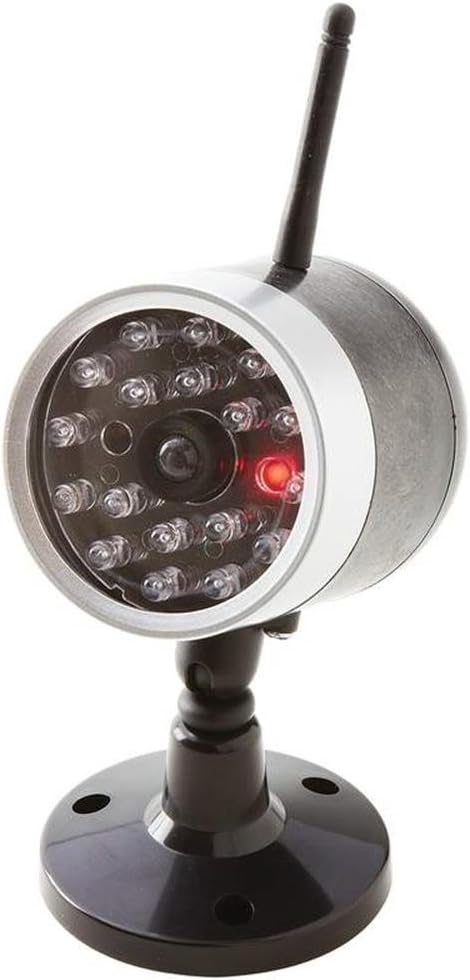
Mitaki-Japan ELCAMERA7 Wireless Mock Security Camera
Category: Tools & Home Improvement
This gorgeous Mitaki-Japan Wireless Mock Security Camera has the finest details and highest quality you will find anywhere! Mitaki-Japan Wireless Mock Security Camera is truly remarkable. Product Details: Condition: Brand New Item SKU: SS-BNF-ELCAMERA7 Dimensions: H: 2. 5 x W: 3 x D: 4. 5 ()
Features: Perfect purchase for a gift | Great craftmanship | Measurement: H: 2. 5 x W: 3 x D: 4. 5